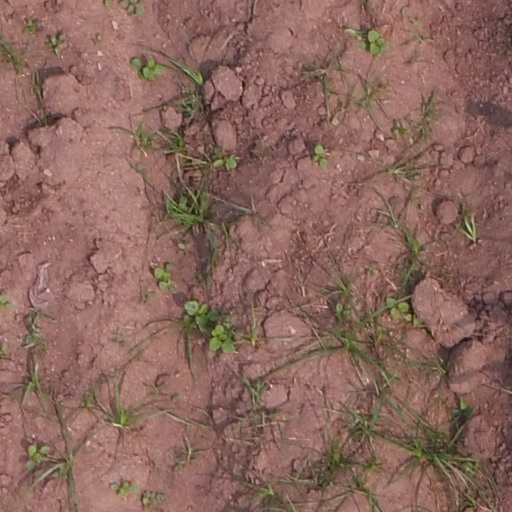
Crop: maize; corn